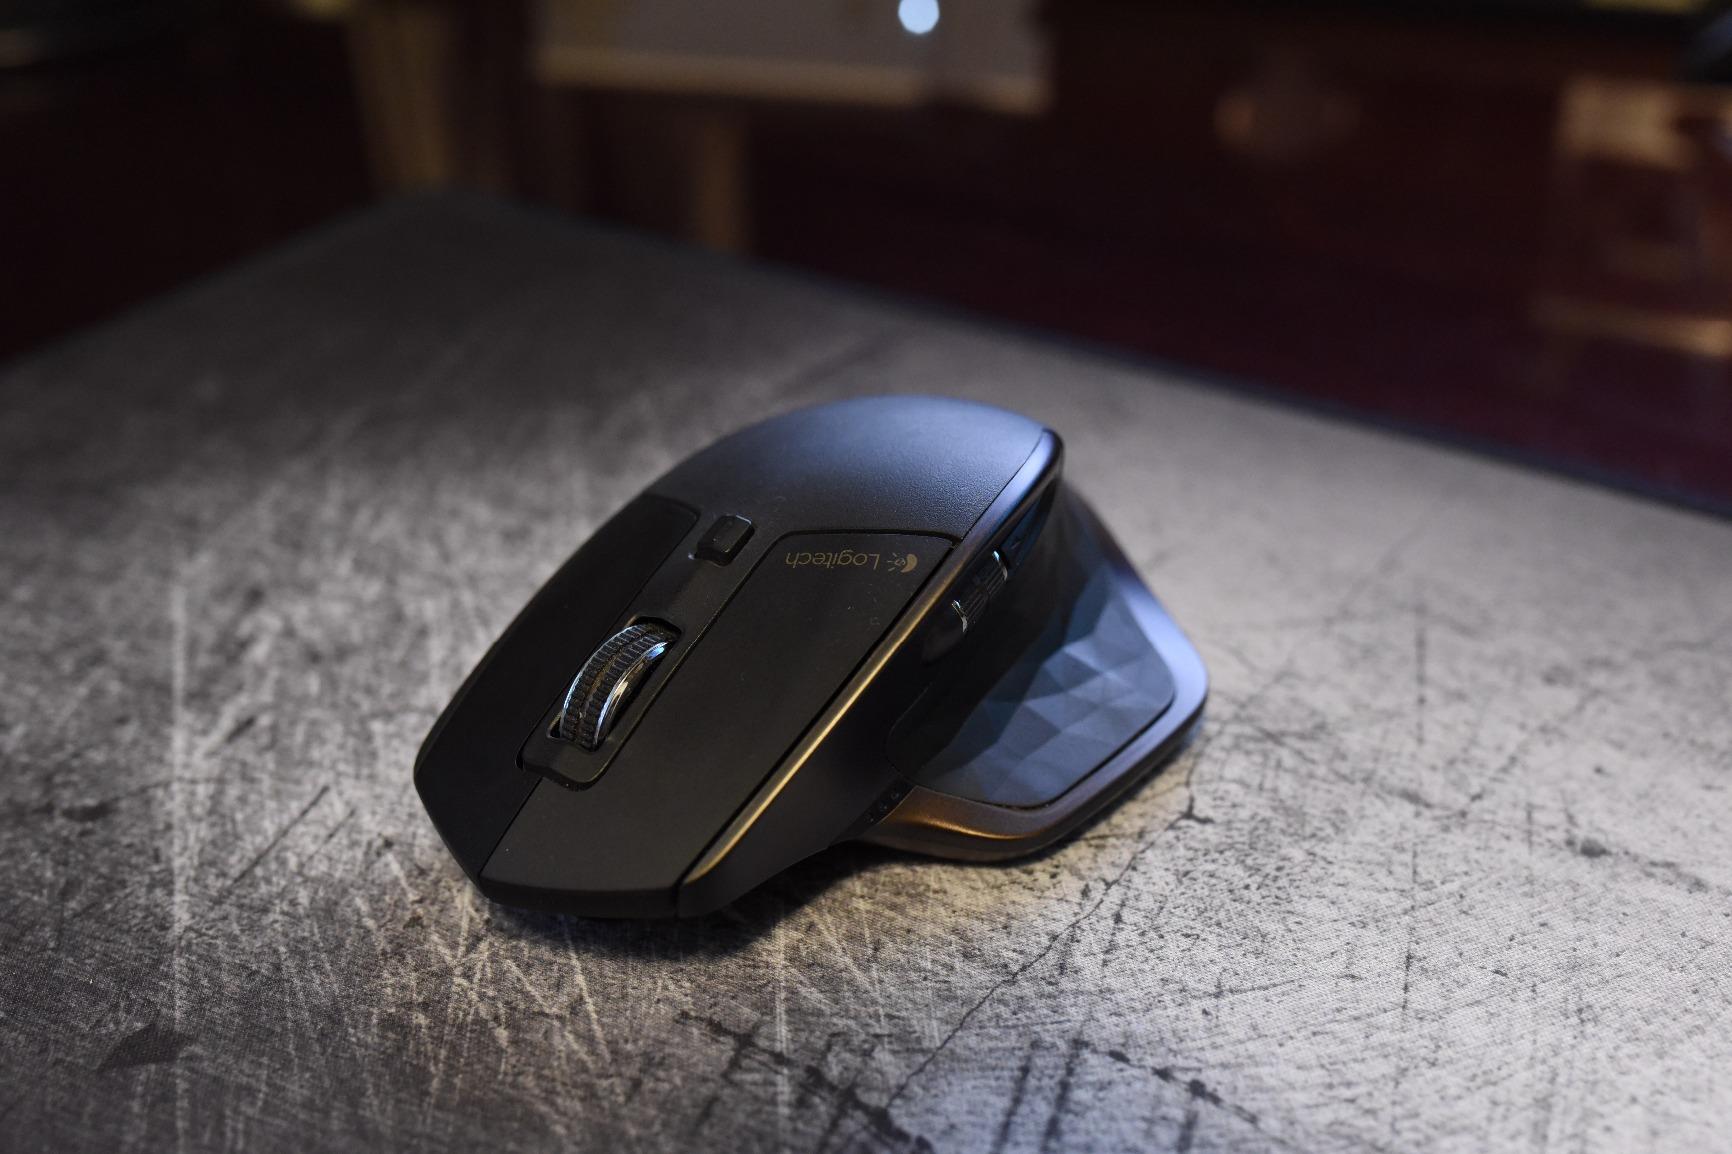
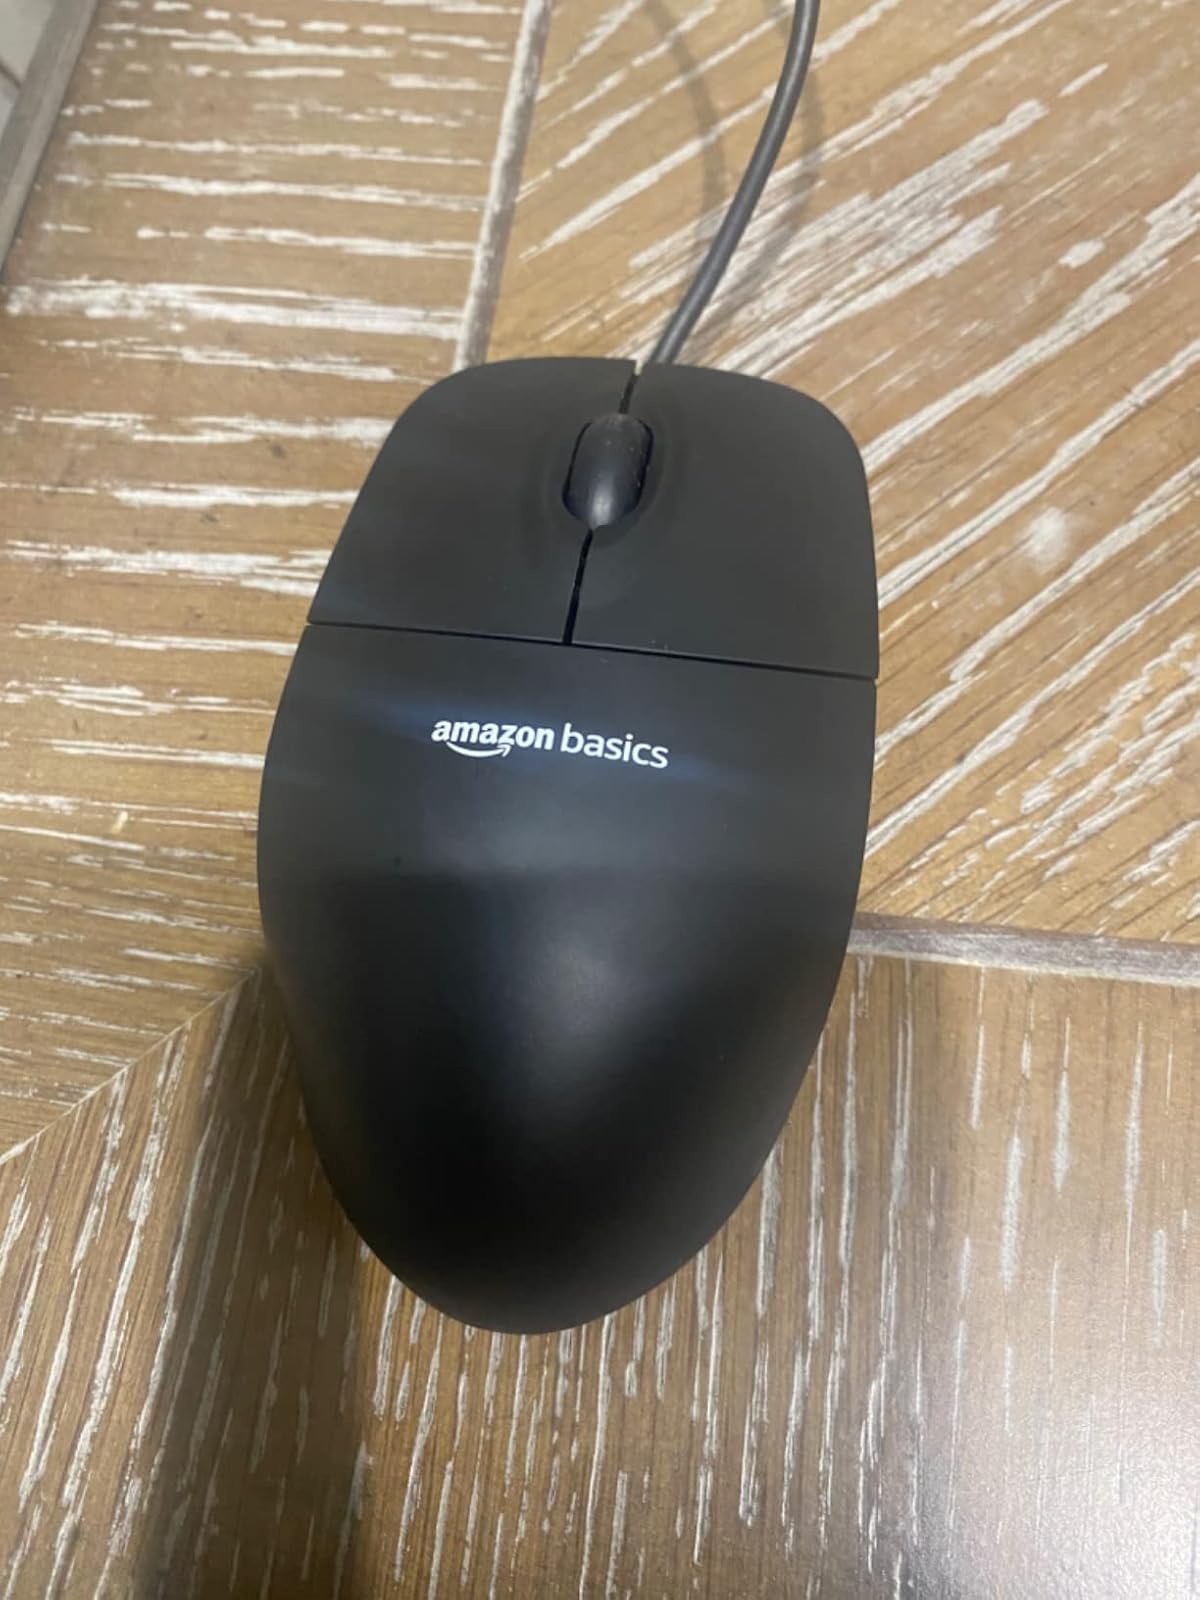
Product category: mouse
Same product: no